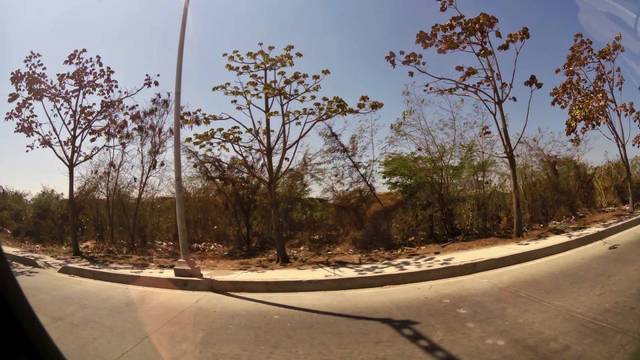
Region: Colombia
Coordinates: 10.976, -74.769